Nikaidō Station

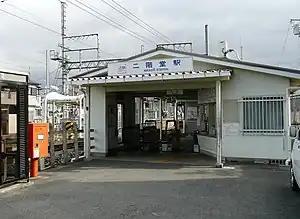

is a passenger railway station located in the city of Tenri, Nara Prefecture, Japan. It is operated by the private transportation company, Kintetsu Railway.